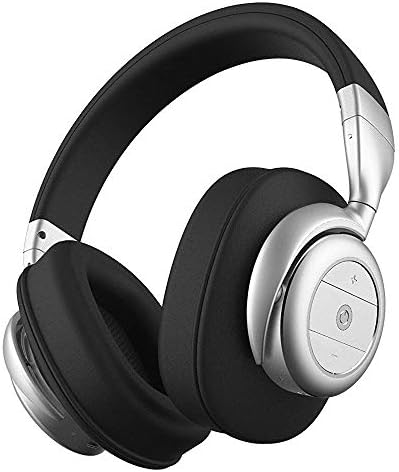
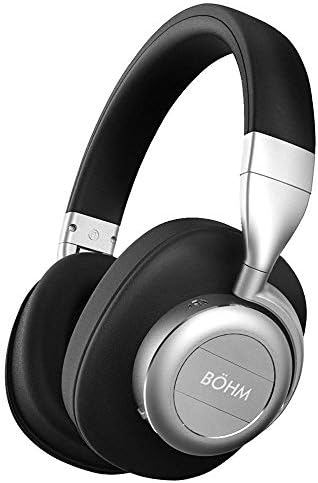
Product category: headphones
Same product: yes